New York State Route 64

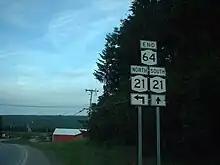
Southern terminus of NY 64 at NY 21 in South Bristol

NY 64 begins at an intersection with NY 21 on a ridge overlooking Canandaigua Lake in Bristol Springs, a hamlet of South Bristol. The route heads to the northwest as a two-lane highway, running in the base of the Bristol Valley, a lowland created by a pair of imposing mountain ranges to the east and west that is home to the Bristol Mountain Ski Resort. At the hamlet of Bristol Center (in the town of Bristol), roughly from Bristol Springs, the western mountains give way to flat farmland while the eastern range continues on, although to a lesser extent and a lower elevation than before. The elevation of NY 64 remains virtually unchanged, however, as it progresses northward. from Bristol Center, the route meets US 20A.